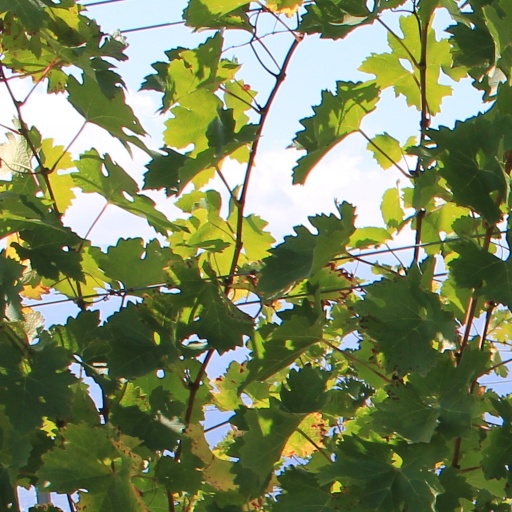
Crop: grape